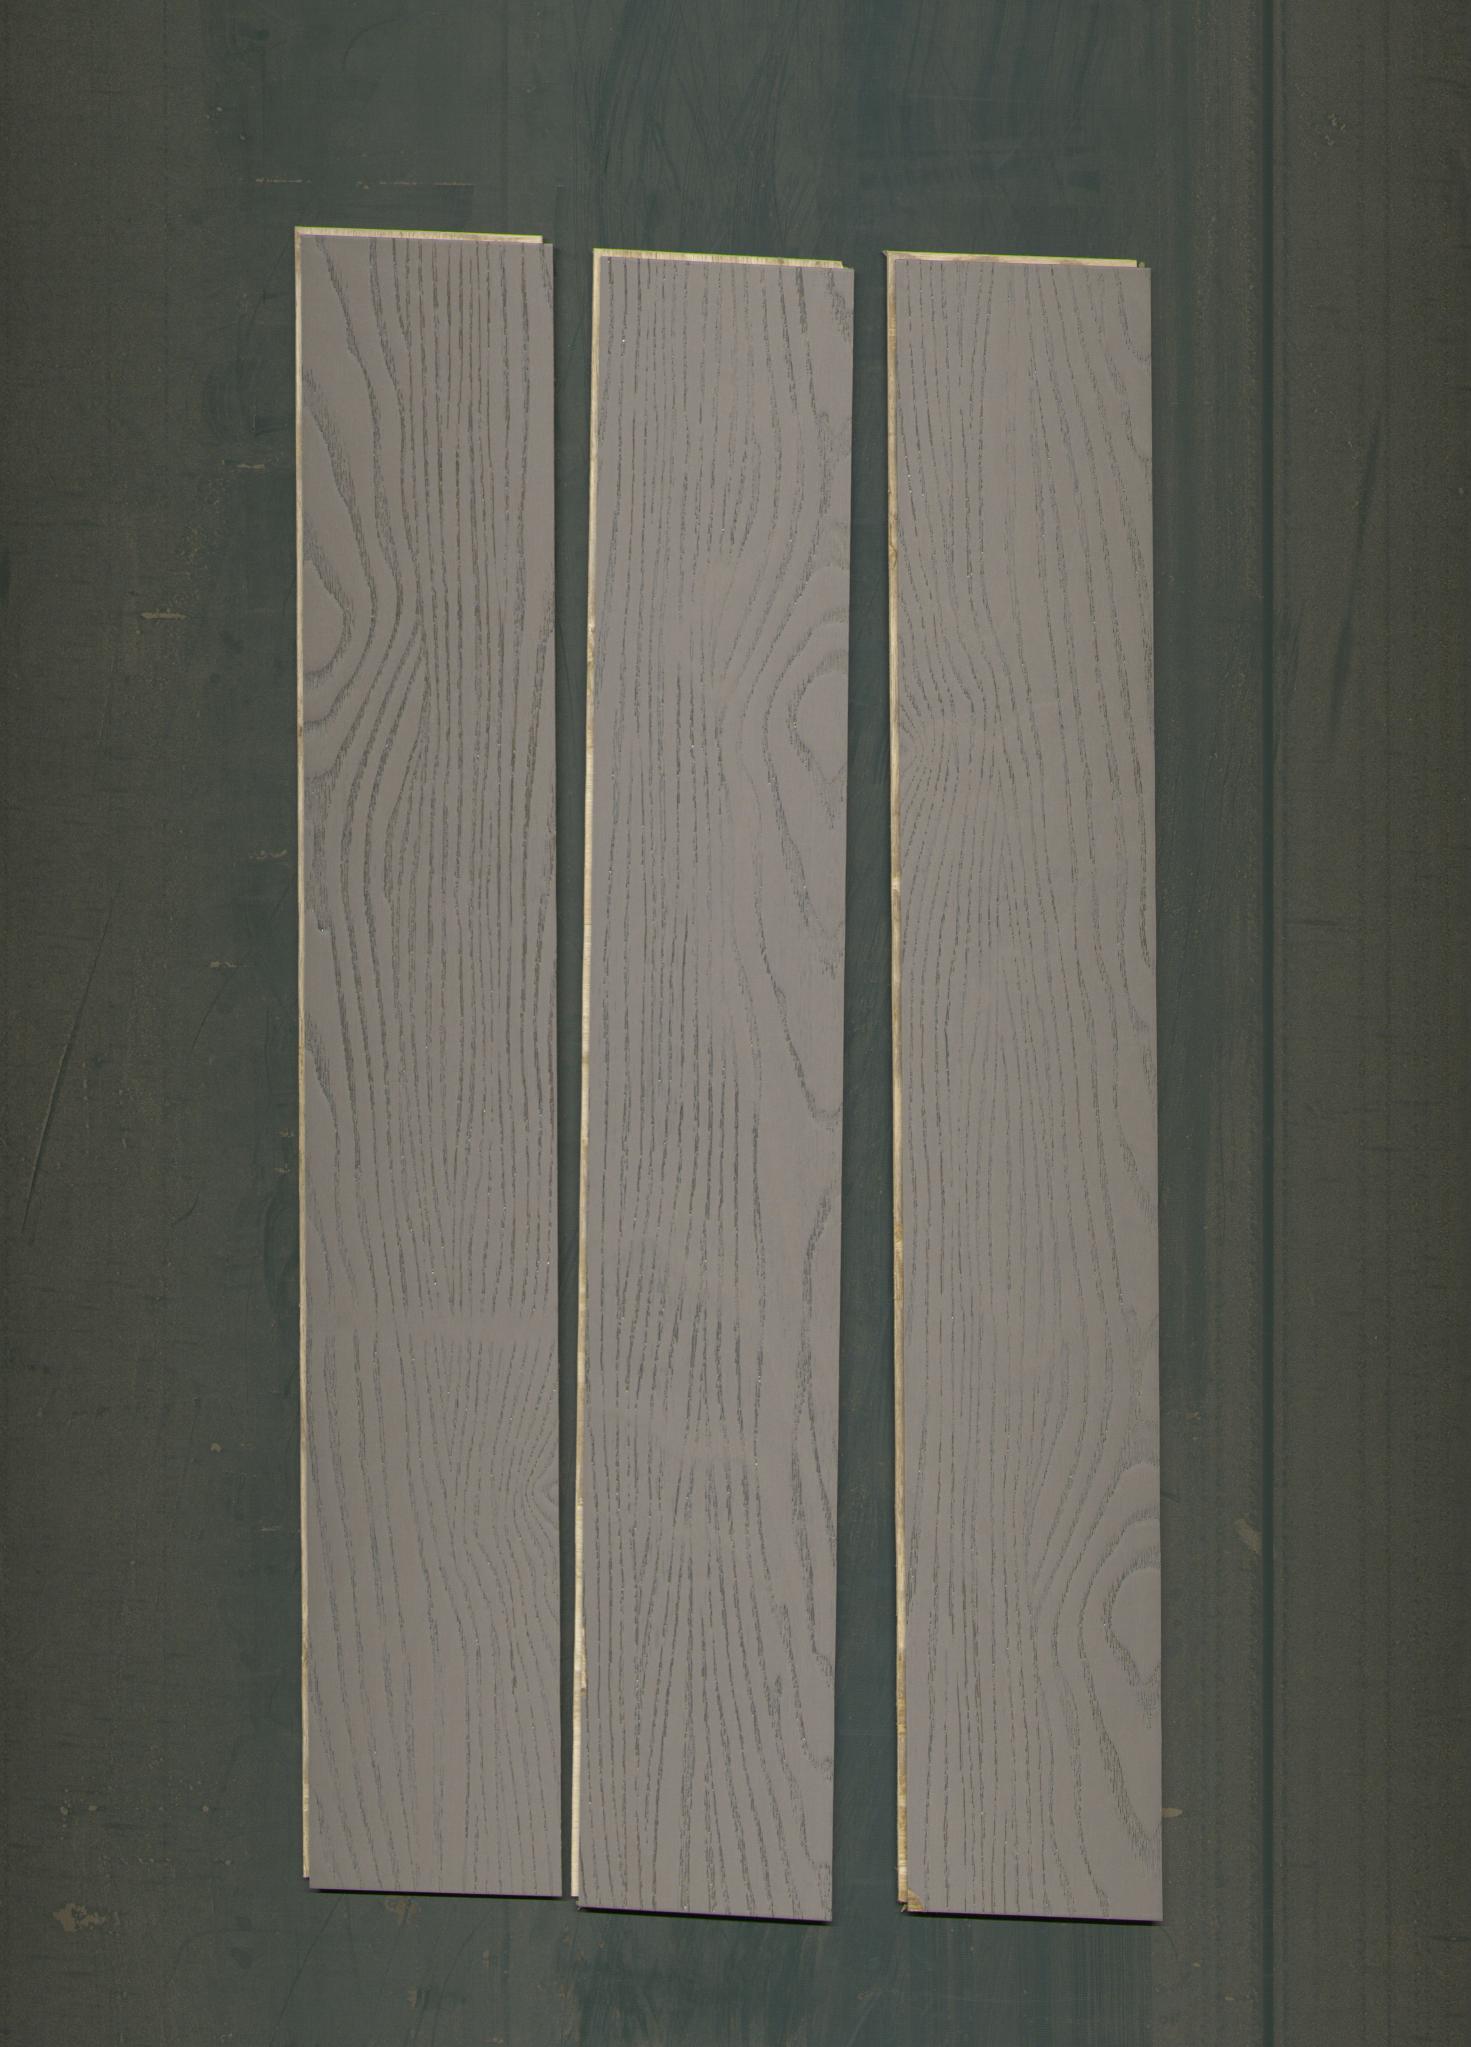
Label: mixers